B. Lenin

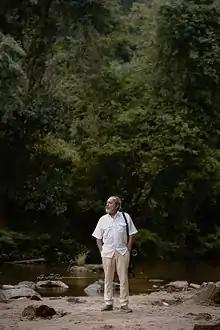
B Lenin

Lenin was born in a Bondil Rajput family consisting of eight children. His father A. Bhimsingh was a well known director in Tamil and Hindi films. Lenin started his career as an associate director of his father and assisted in editing many of his films. He also had experience as a lab technician and sound engineering department as well.